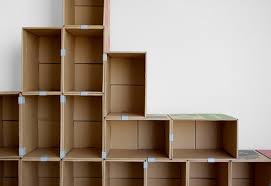
Waste category: cardboard